Didac Costa

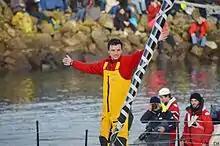
Departure of Didac Costa for the Vendée Globe 2016

He started his racing career in the Mini Class, taking part in 2011 in the Mini Transat 6.50, the solo transatlantic yacht race from La Rochelle to Salvador de Bahia where participants sail a 6.50 meter length yacht. He finished in 19th place. In 2014 he participated in the Barcelona World Race, the IMOCA 60 class double-handed non-stop round-the-world regatta. He sailed with Aleix Gelabert on the "One Planet One Ocean" yacht, formerly "Kingfisher" which was built for English yachtswoman Ellen MacArthur to race in the Vendée Globe in 2000. Costa and Gelabert finished in fourth place, sailing 27,791 nautical miles in 98 days, 9 hours, 12 minutes and 9 seconds.